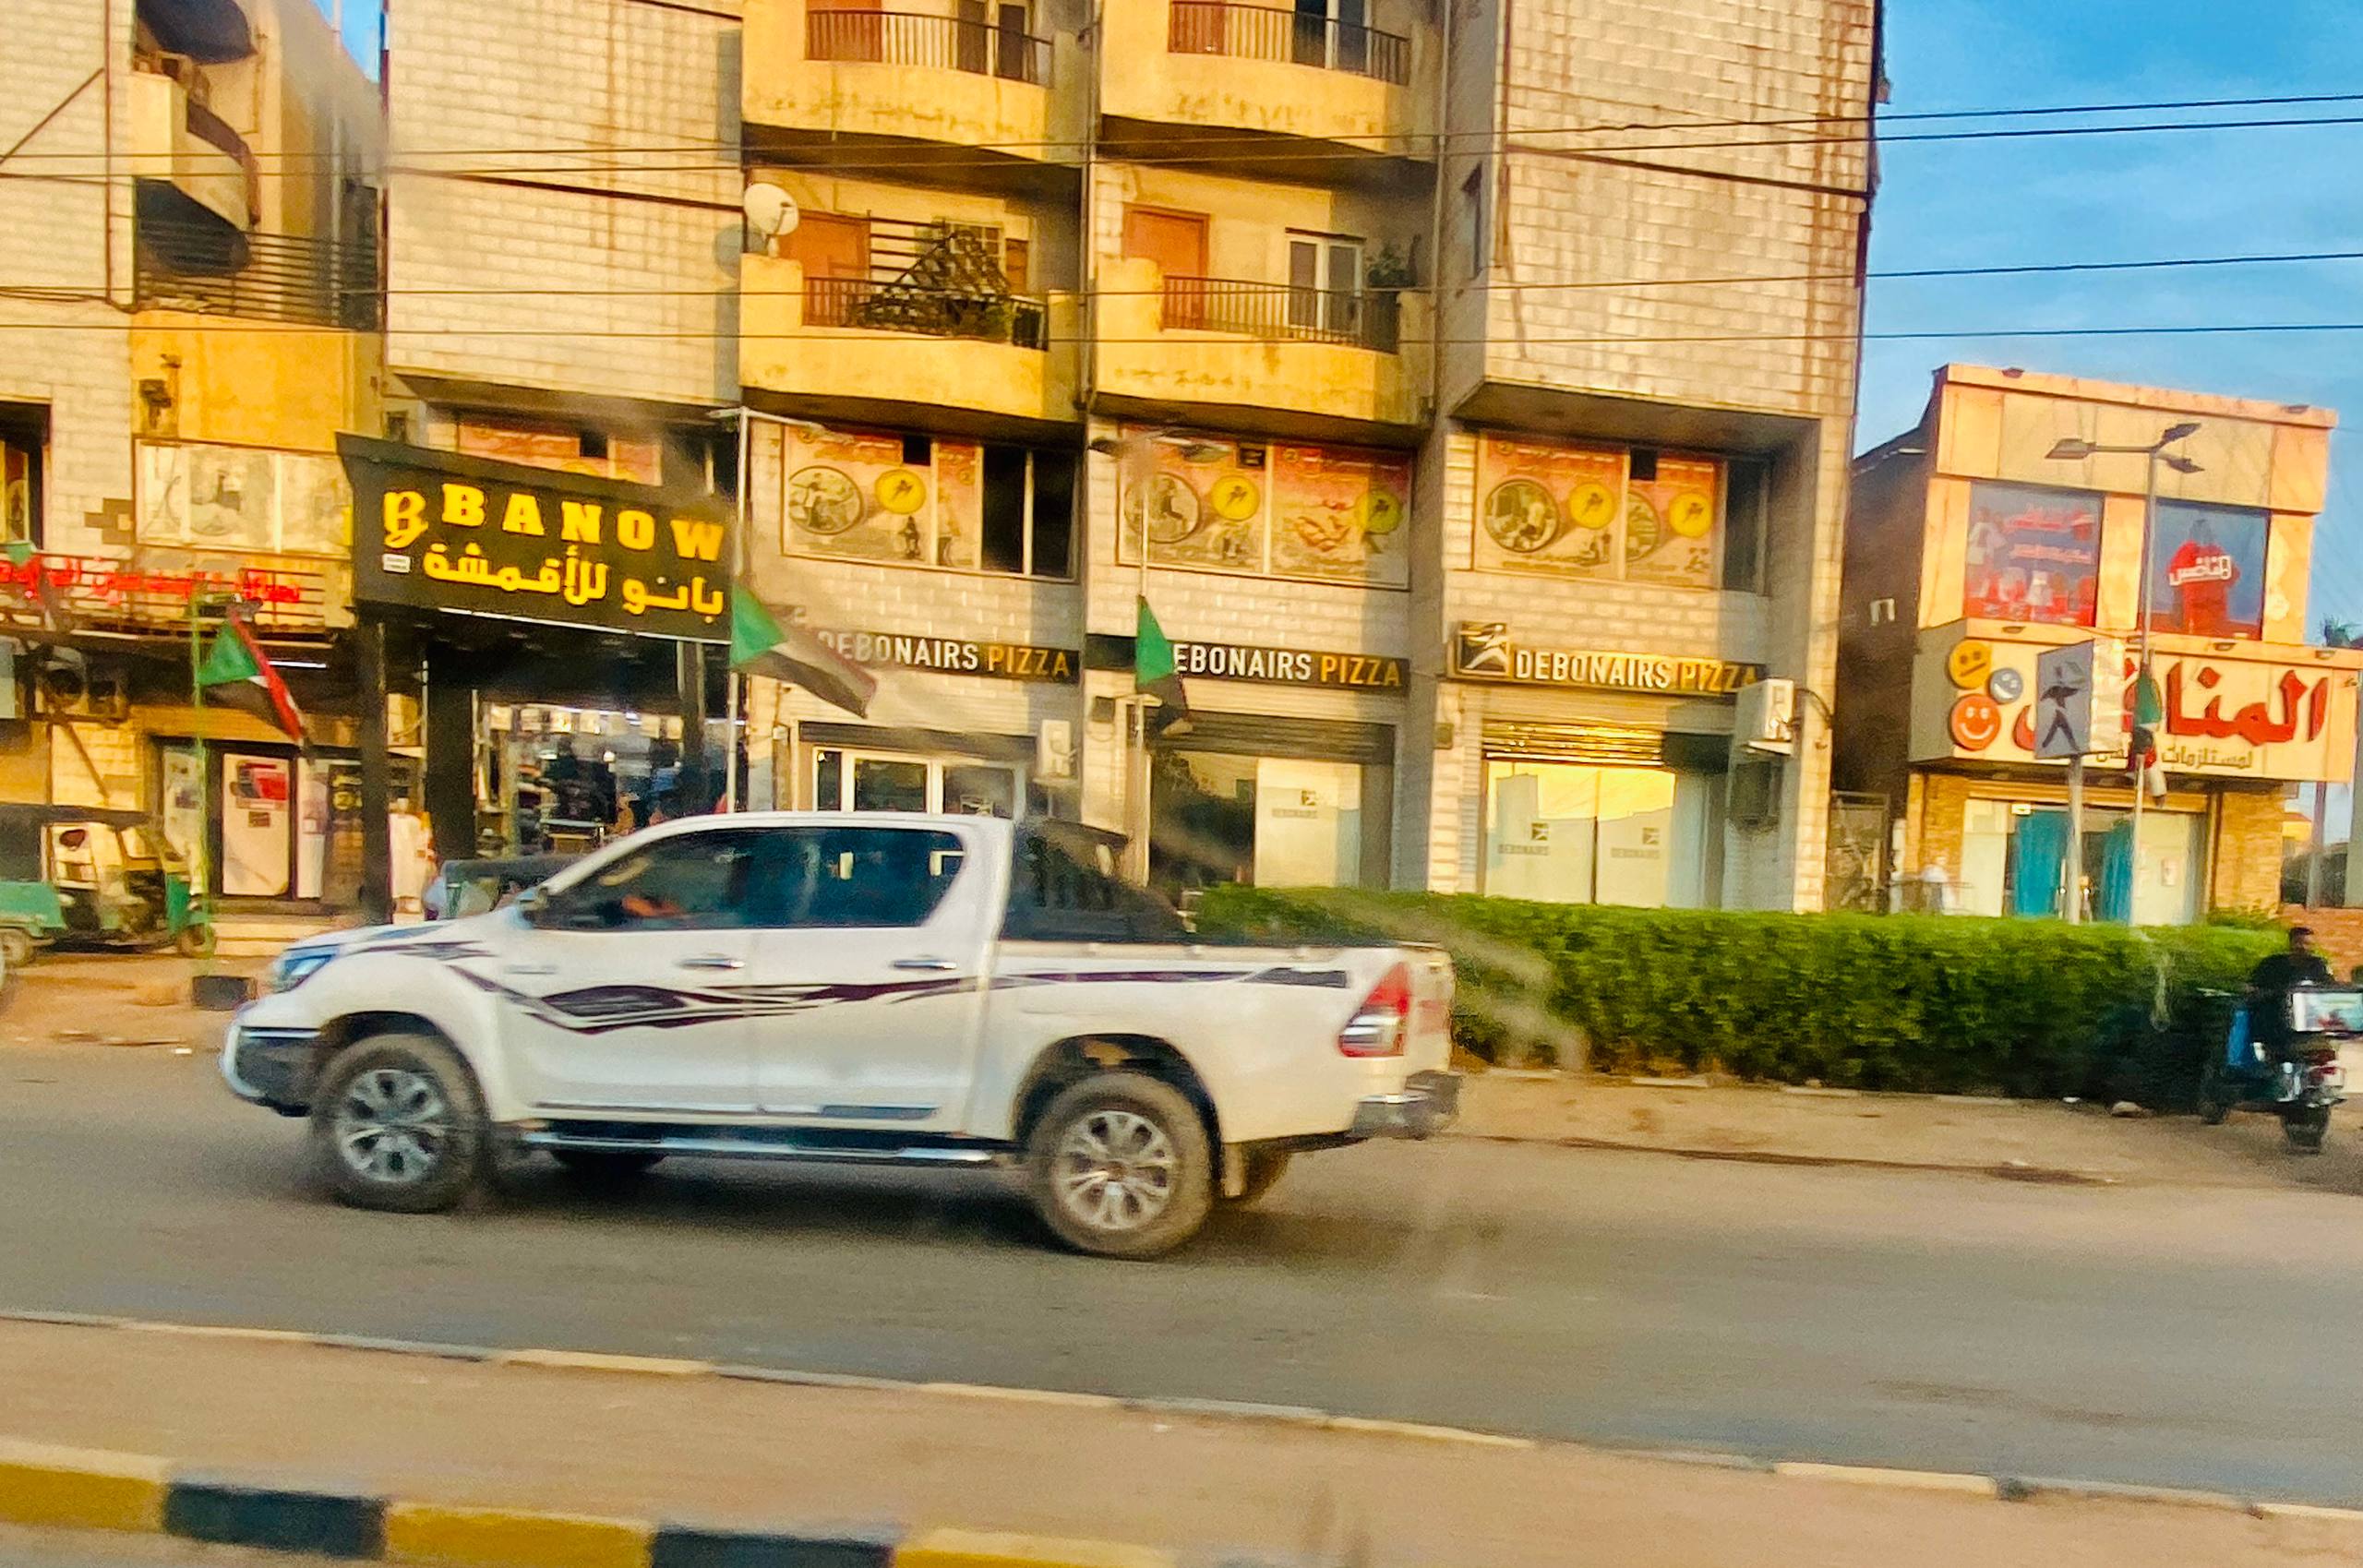
الوصف بالفصحى: سيارة تسير أمام محلات تجارية
الوصف بالعامية السودانية: بوكسي ماشي قدام محلات تجارية
التصنيف: Public Spaces & Infrastructure